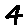
Label: 4